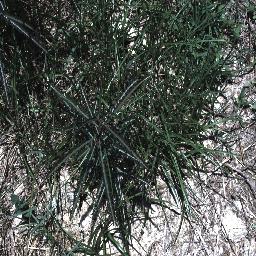
Label: parkinsonia